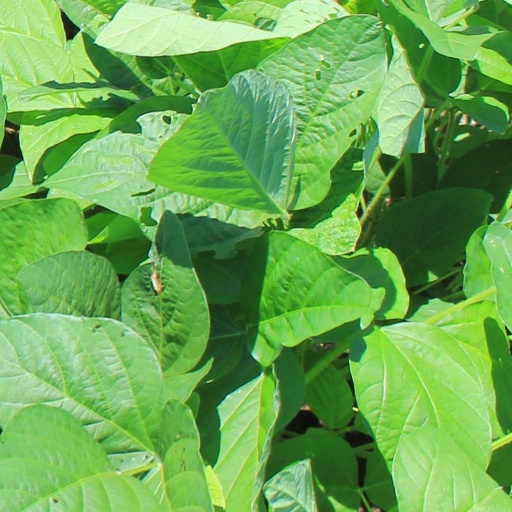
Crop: soybean